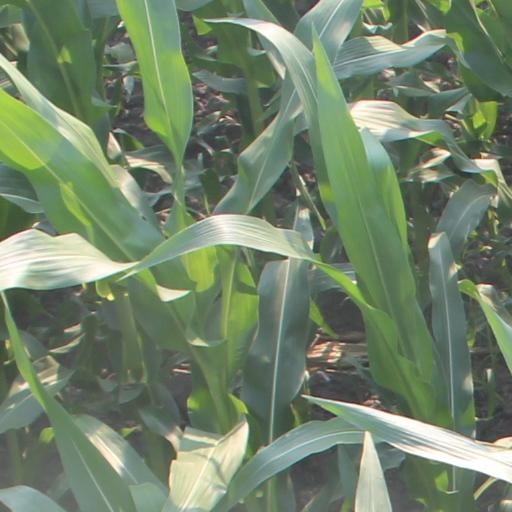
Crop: maize; corn